Ken Davenport

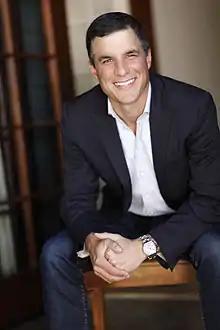
Davenport in February 2015

Ken Davenport (born Kenneth Anjum Hasija, August 23, 1972) is a two-time Tony Award-winning theatre producer, blogger, and writer. He is best known for his production work on Broadway.